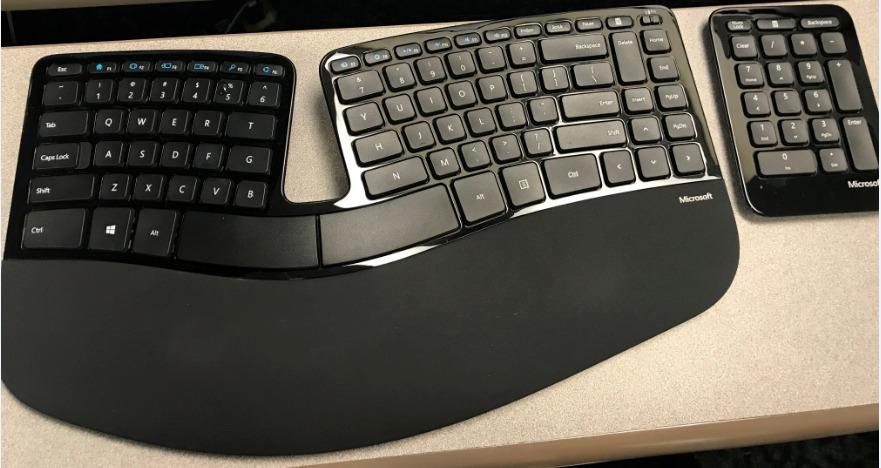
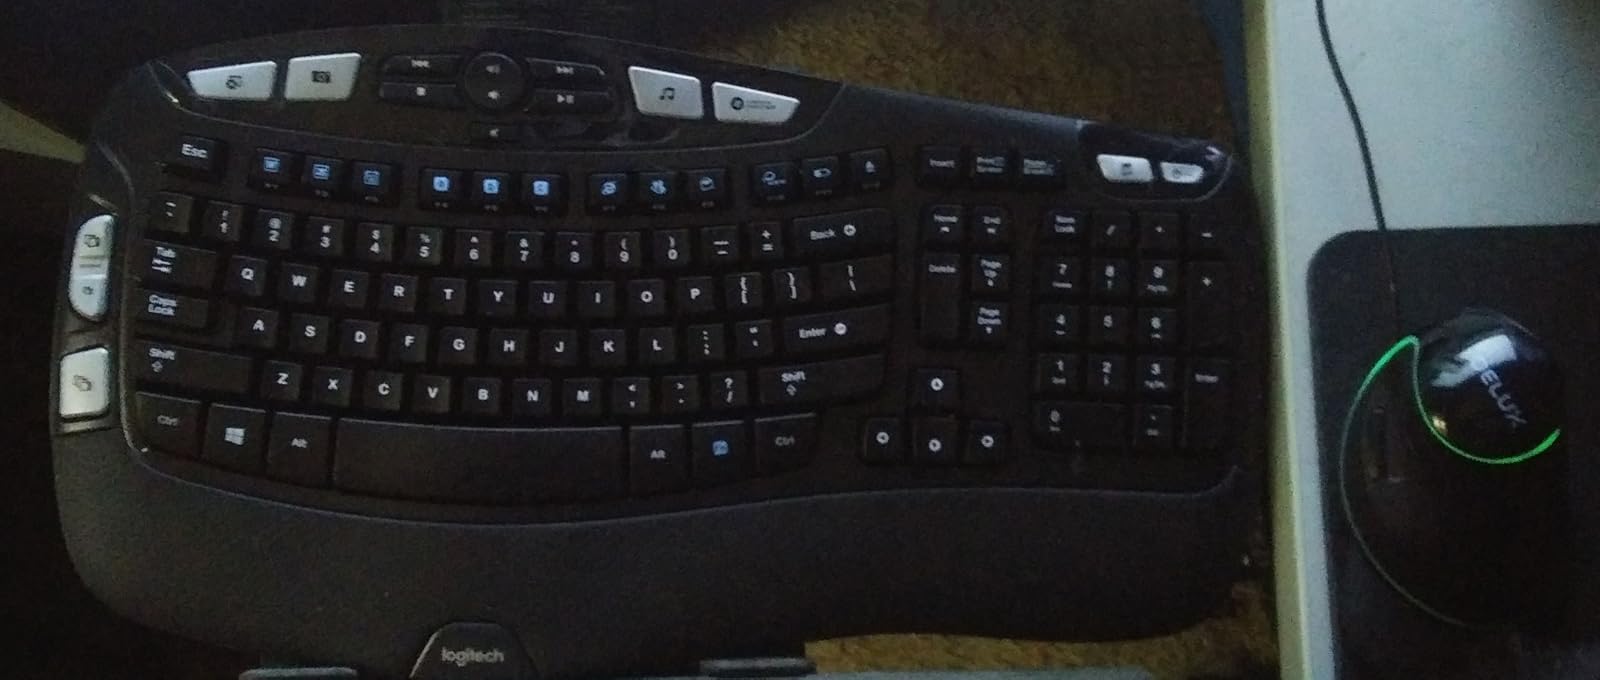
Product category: keyboard
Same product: no